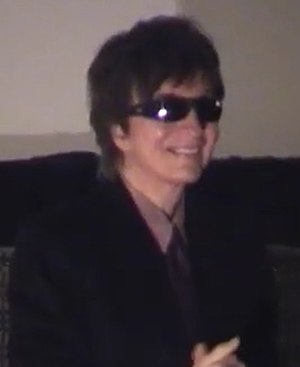
Michael Cimino
Michael Cimino var en amerikansk filminstruktør.